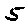
Label: 5